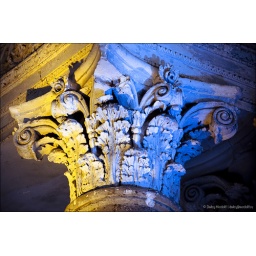
Old column capital in abandoned church